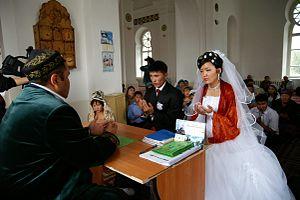
Les Kazakhs sont un peuple turc habitant majoritairement le Kazakhstan et les régions frontalières des pays limitrophes, notamment la Russie, la Mongolie, l'Ouzbékistan, le Kirghizistan et la Chine. Les Kazakhs parlent le kazakh, ainsi que le russe.
Le Kazakhstan, en forme longue la république du Kazakhstan, est un pays situé majoritairement au nord de l'Asie centrale et en partie en Europe de l'Est. Sa capitale est Noursoultan, anciennement nommée Astana.